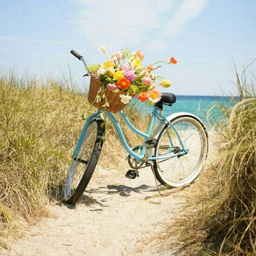
explore a city on wheels on your next vacation !